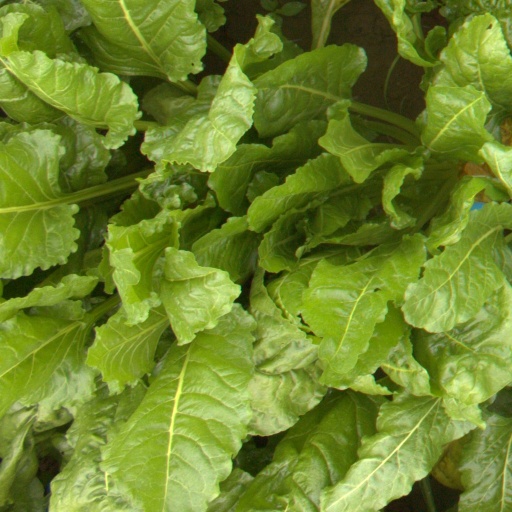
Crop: sugar beet